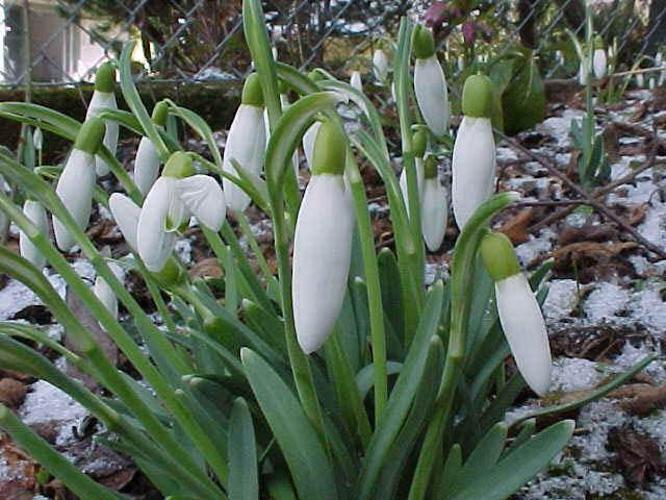
Flower: Snowdrop